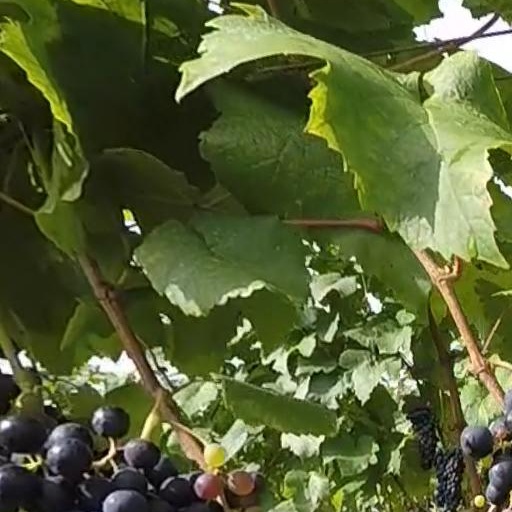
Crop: grape